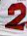
Number: 2